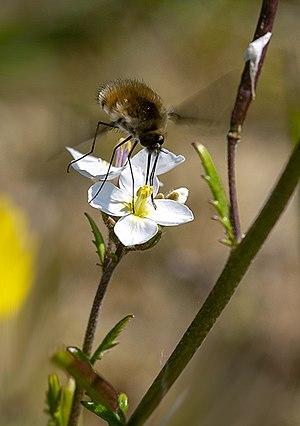
Bombyle butinant (Hérault)
Le grand bombyle est une espèce d'insectes diptères, un brachycère parasitoïde de la famille des Bombyliidae, ressemblant à une abeille ou à un petit bourdon.